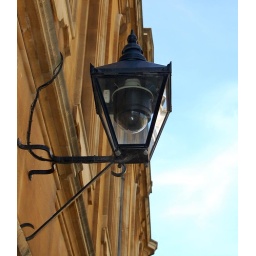
i loved how they tryed to hide this cctv by making it look like a street lamp